211 West Fort Street

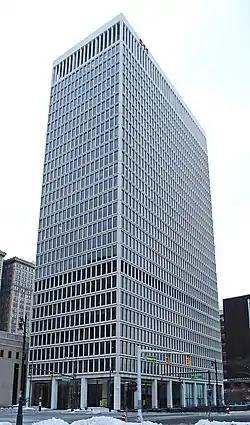
The building in 2010

211 West Fort Street is a 27-story skyscraper in Downtown Detroit, Michigan, currently owned by Tribus LLC a family owned office in Grosse Pointe, MI. Construction began in 1961, and finished in 1963. The building stands at the southeast corner of Fort Street and Washington Boulevard. It was constructed adjacent to the Detroit Trust Company Building, designed by Albert Kahn in 1915, as offices for the Detroit Bank and Trust Company, later known as Comerica. The bank occupied space in the building until 1993, when it moved to One Detroit Center. In the courtyard between the two buildings is a sculpture based on the bank's logo at the time.